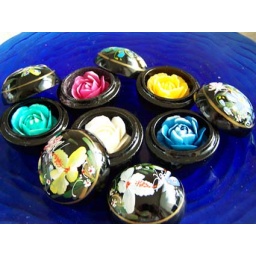
carved rose in lacquered box